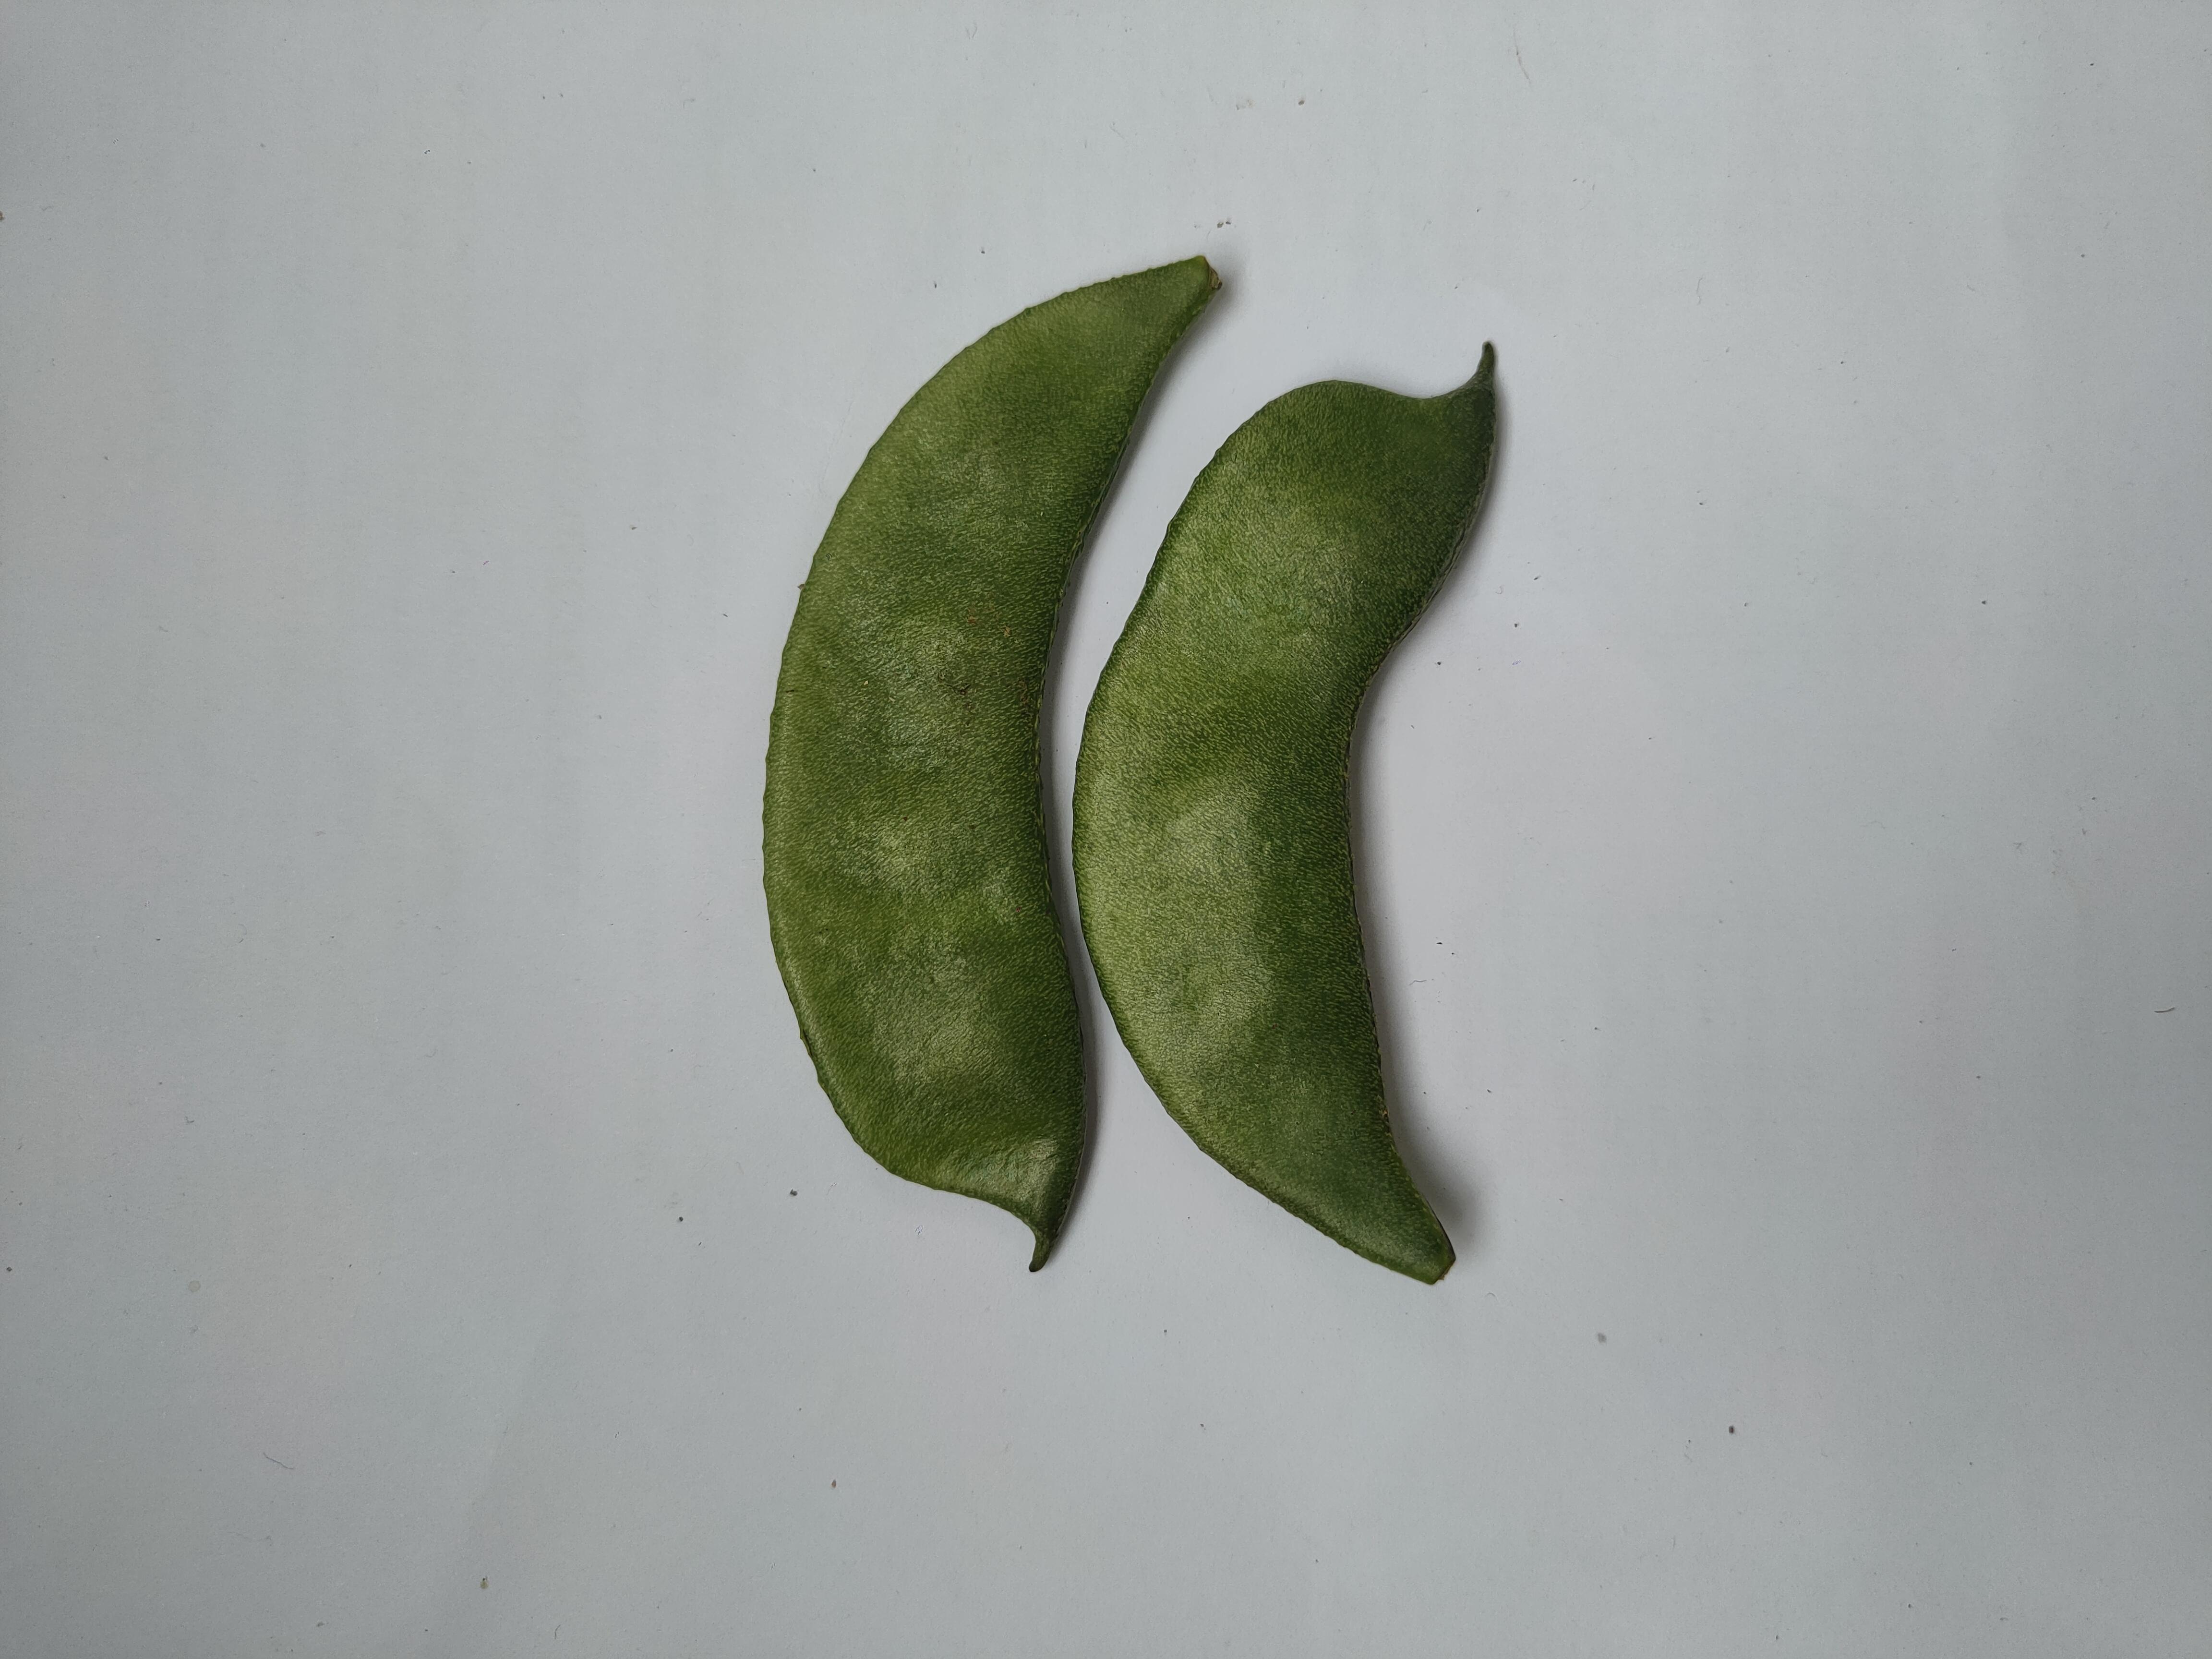
Label: Bean